Nibelungenlied

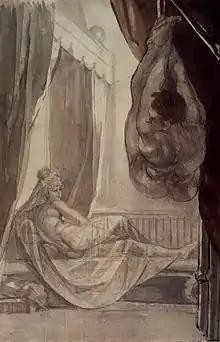
Gunther's wedding night (Johann Heinrich Füssli 1807)

Gunther decides that he wishes to take the Icelandic queen Brünhild as his wife. However, Brünhild is supernaturally strong and challenges those seeking her hand in marriage in various martial and physical contests, killing the losers. Therefore, Gunther wants Siegfried's help; Siegfried tells Gunther he shouldn't marry Brünhild, but is convinced to help by Gunther's promise that he will let him marry Kriemhild in exchange. Arriving in Iceland, Siegfried claims to be Gunther's vassal and uses his magical cloak of invisibility to secretly help Gunther win in all of the contests and Brünhilt agrees to return to Worms and marry Gunther. Once they have returned, Siegfried ask Kriemhild to marry him; this displeases Brünhild, as she believes Siegfried to be a vassal while Kriemhild is the daughter of a king. When Gunther does not explain why he is letting a vassal marry his sister, Brünhild refuses to sleep with him on their wedding night, instead tying him up and hanging him from a hook. The next night, Gunther asks Siegfried to wrestle Brünhild into submission using his ; Siegfried takes Brünhilds belt and ring as a trophy and then lets Gunther take her virginity, causing her to lose her strength.